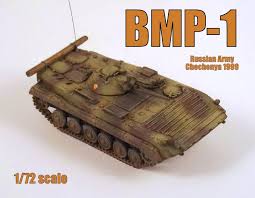
Label: BMP-1